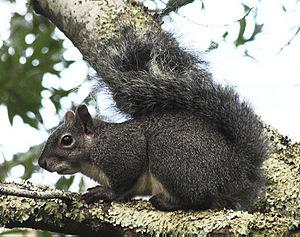
L'Écureuil occidental est un écureuil de la famille des Sciuridés. Il est parfois appelé « écureuil gris », comme quelques autres espèces d'écureuil d'Amérique du Nord, mais il est surtout connu comme « écureuil occidental » de ce fait que son aire de répartition se trouve dans l'ouest des États-Unis et l'ouest du Mexique.